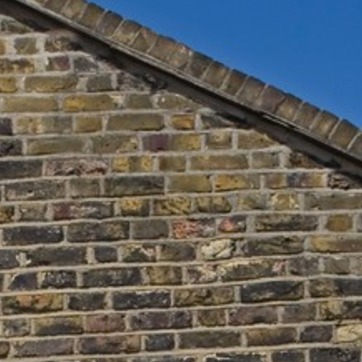
Material: brick